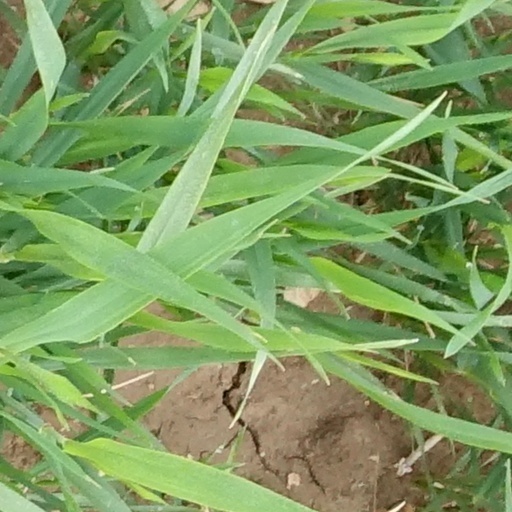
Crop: wheat